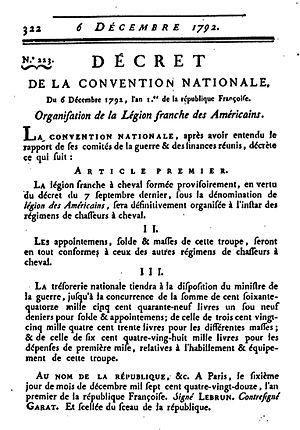
Décret de la Convention nationale du 6 décembre 1792, l'an 1er de la République Française. Organisation de la Légion franche des Américains.
Joseph Bologne de Saint-George, plus connu sous le nom de « chevalier de Saint-George » ou, plus simplement, « Saint-George », né à Baillif, près de Basse-Terre le 25 décembre 1745, mort à Paris le 10 juin 1799, est musicien et escrimeur français. Militaire, il participe activement à la Révolution française et s’engage au sein de l'armée de la République. Désireux de « continuer et de s'immortaliser par sa valeur et son enthousiasme pour la liberté », il se met à la tête de la Légion franche des Américains. Fréquentant les milieux abolitionnistes, Saint-George est, par sa position sociale, une figure de l'émancipation des esclaves des empires coloniaux européens dans la seconde moitié du XVIIIᵉ siècle.
Le 13ᵉ régiment de chasseurs à cheval est un régiment constitué sous la Révolution française sous le nom de Légion des Américains également appelée à l'époque Légion de Saint-George du nom de son commandant.